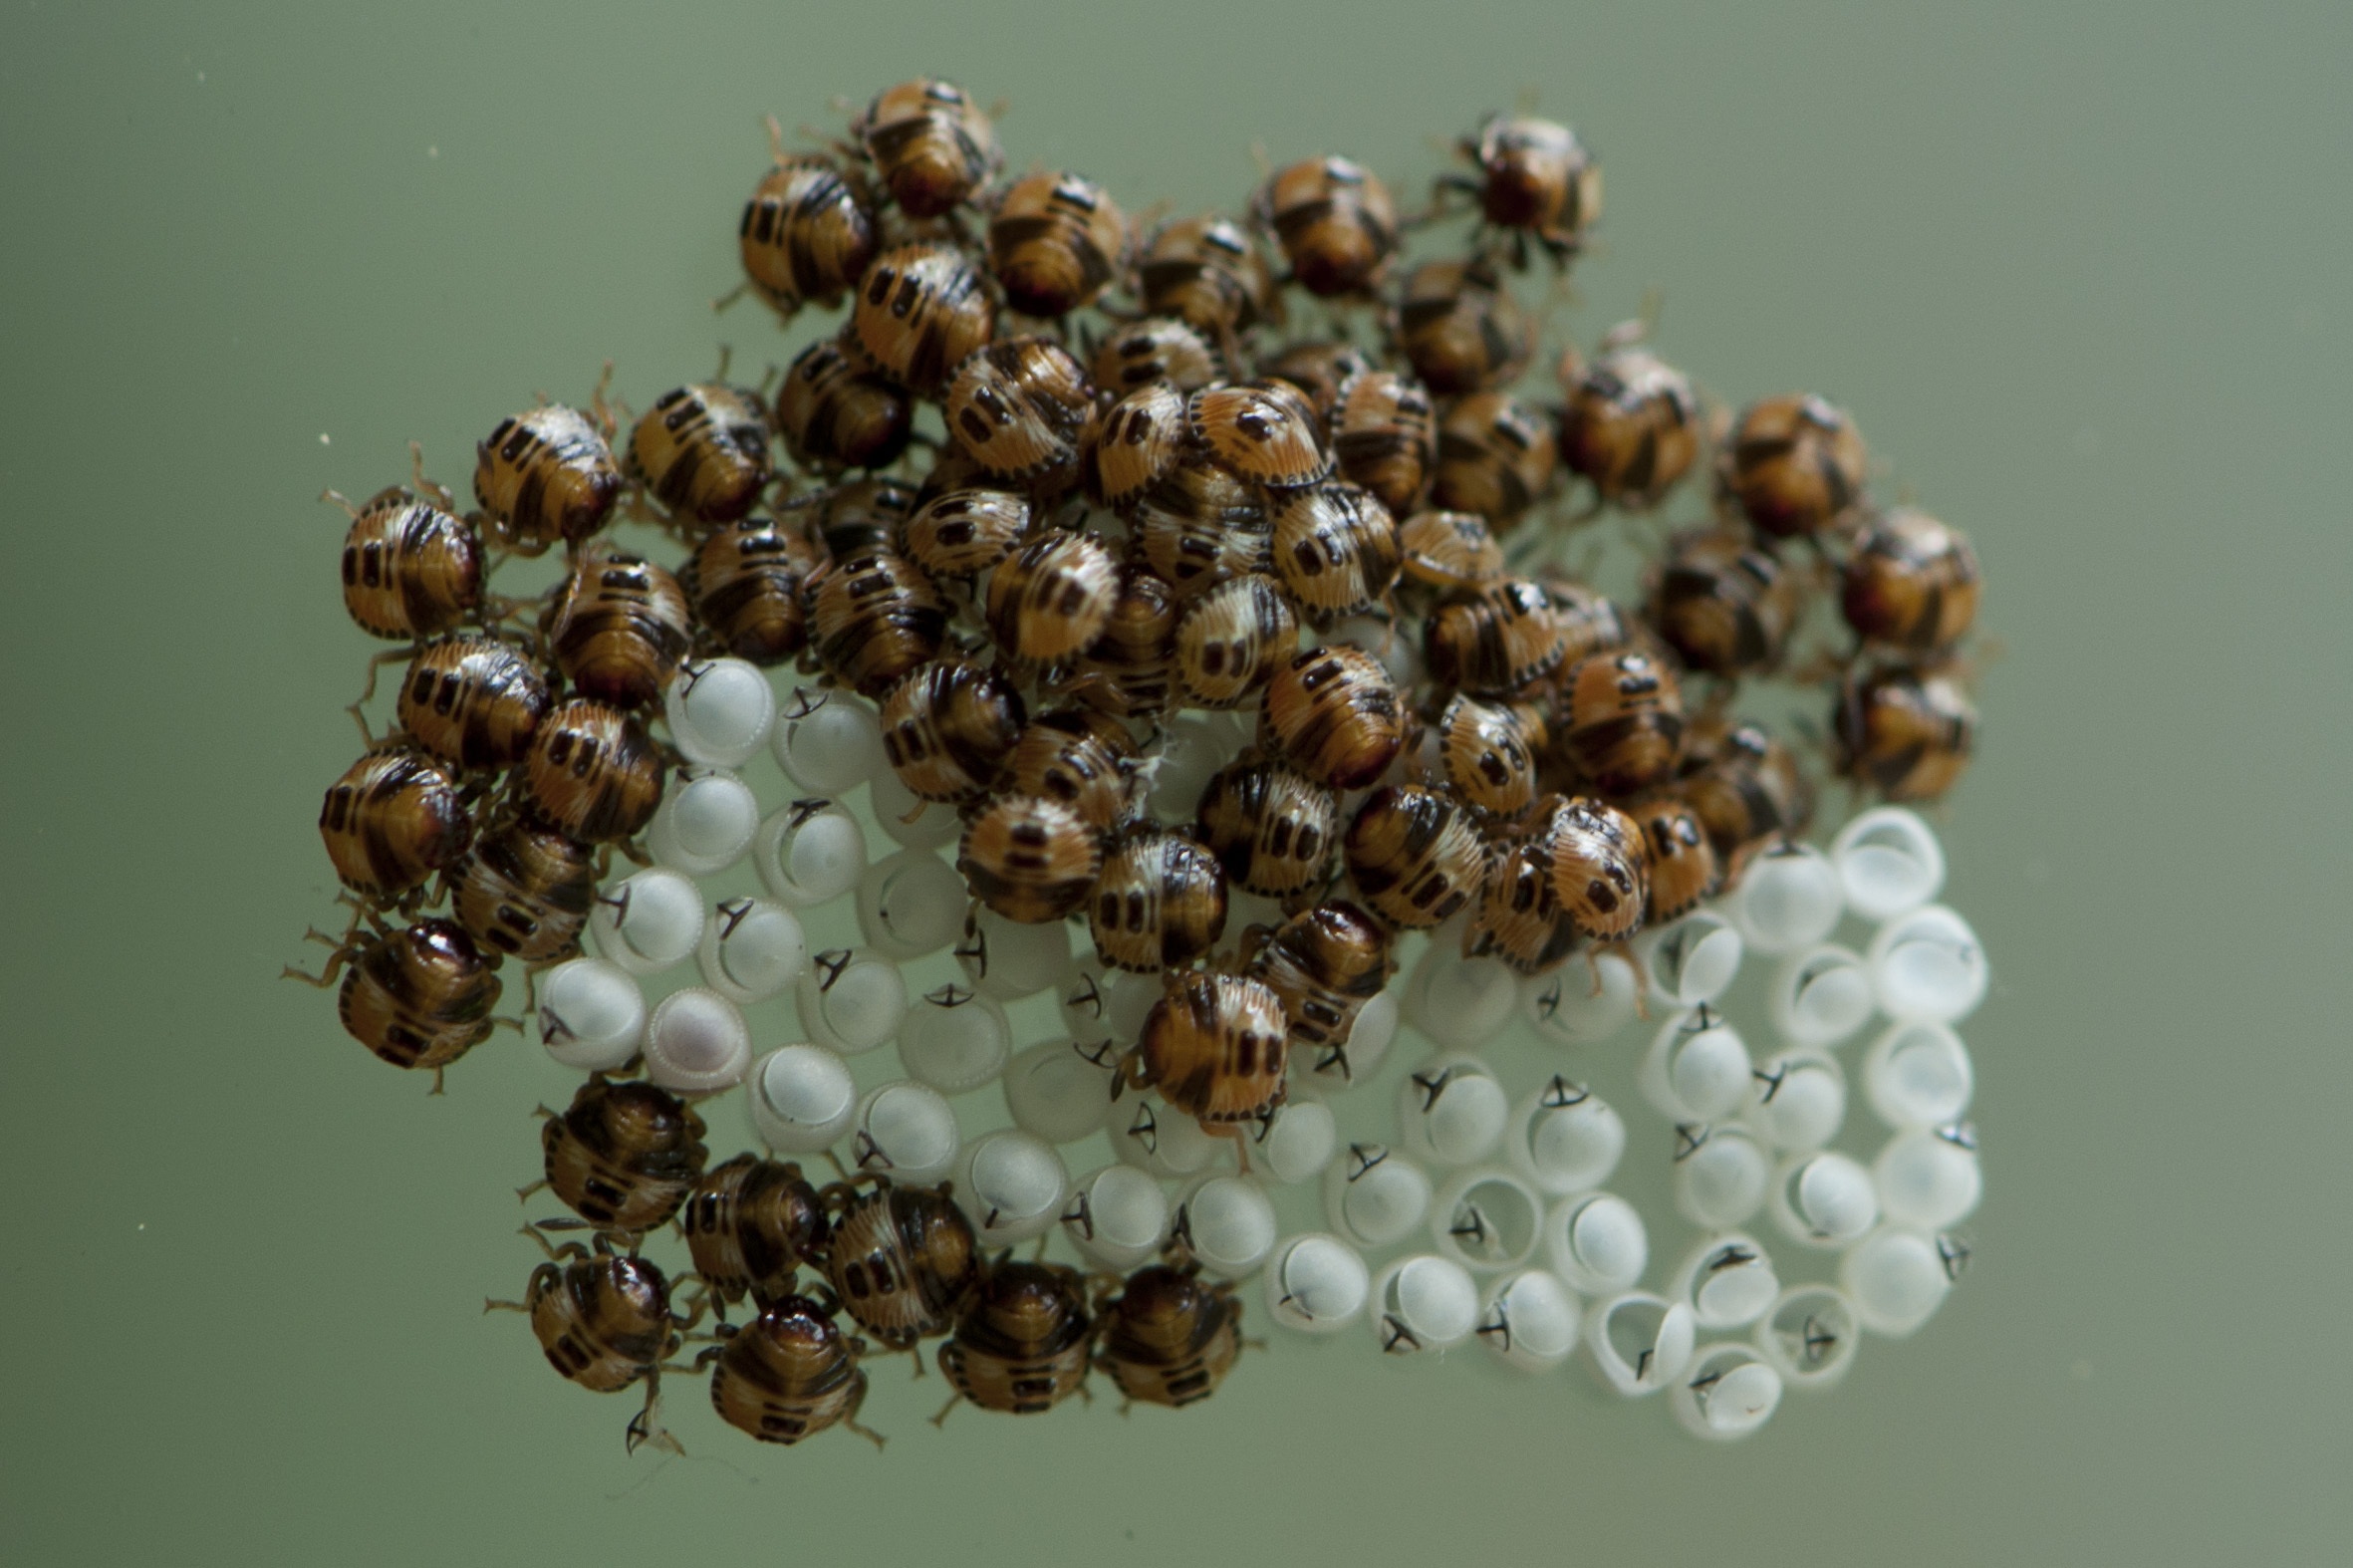
flower, produce, crop, insect, bead, material, close up, jewellery, art, eggs, macro photography, hatched, stink bug, jewelry making, fashion accessory